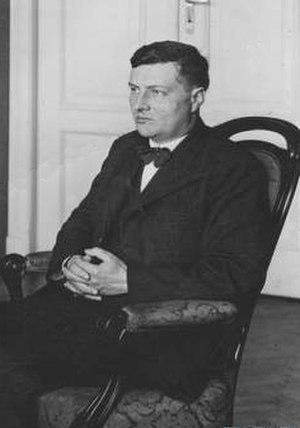
Aleksander Jabłoński, né le 26 février 1898 à Woskresenówka, Ukraine, mort le 9 septembre 1980 à Skierniewice, Pologne, est un physicien polonais membre de l'Académie polonaise des sciences.